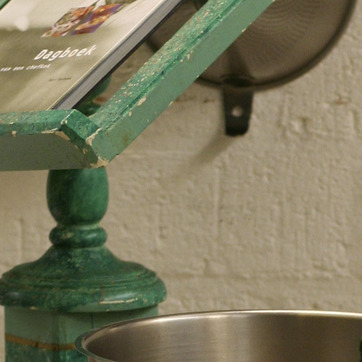
Material: painted